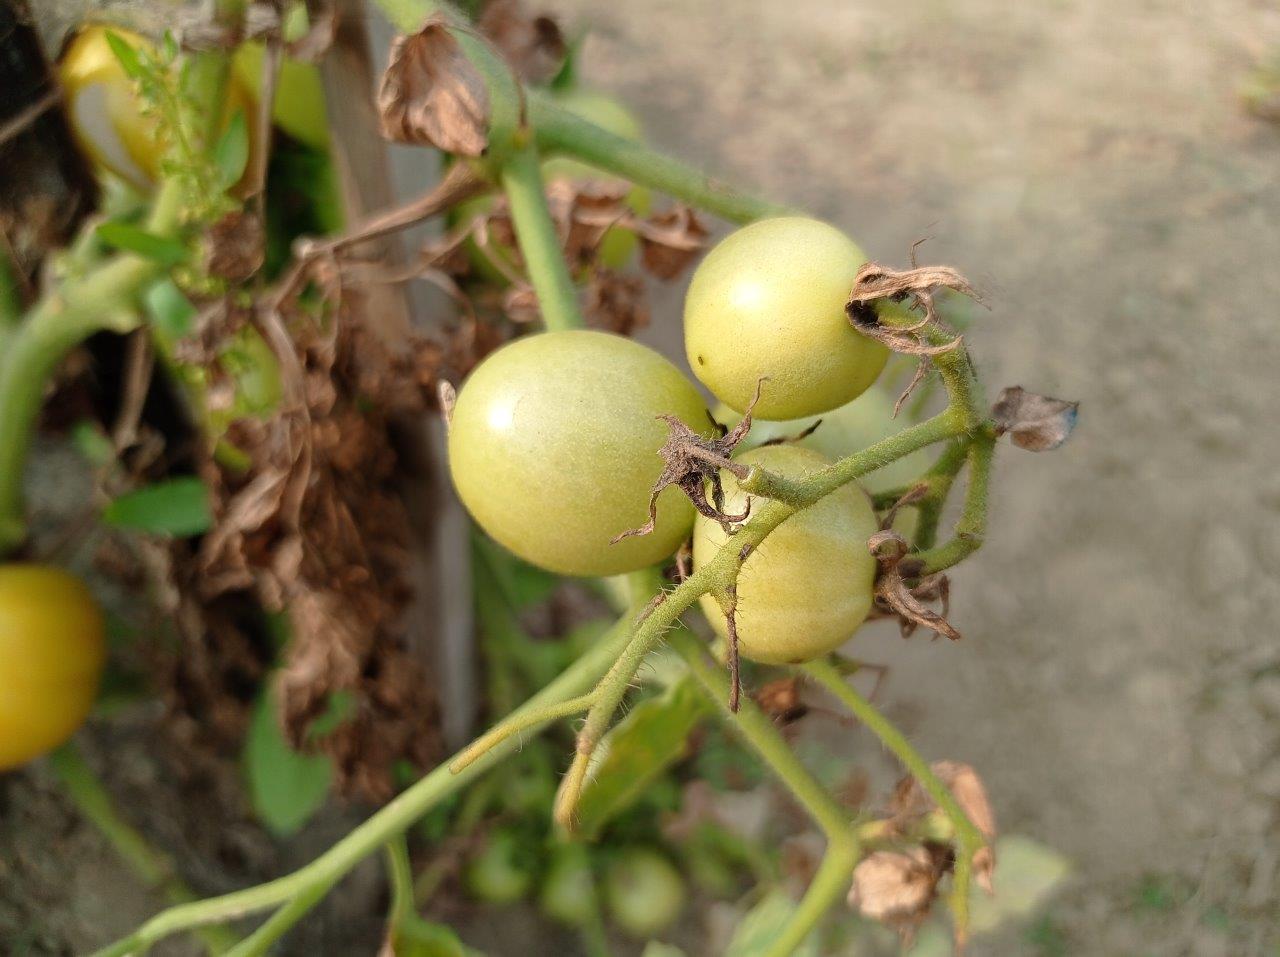
Maturity: Immature